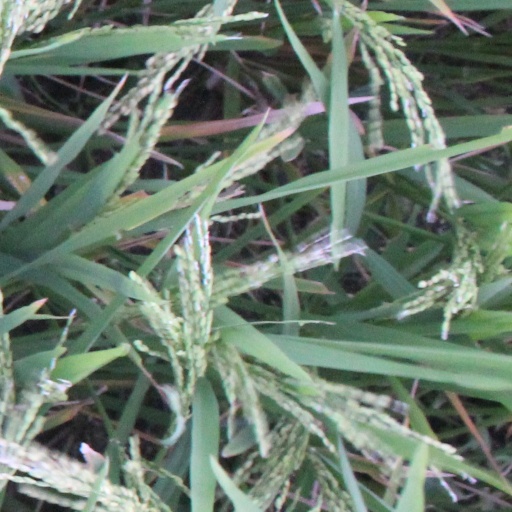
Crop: rice